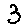
Label: 3